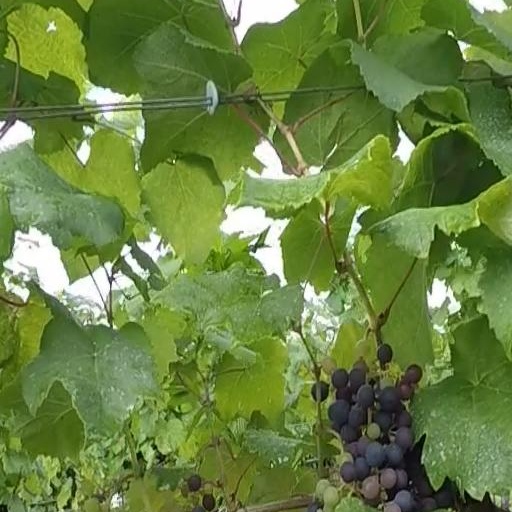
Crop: grape